History of science

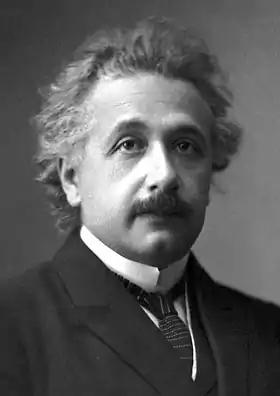
Einstein's official portrait after receiving the 1921 Nobel Prize in Physics

In physics, the behavior of electricity and magnetism was studied by Giovanni Aldini, Alessandro Volta, Michael Faraday, Georg Ohm, and others. The experiments, theories and discoveries of Michael Faraday, Andre-Marie Ampere, James Clerk Maxwell, and their contemporaries led to the unification of the two phenomena into a single theory of electromagnetism as described by Maxwell's equations. Thermodynamics led to an understanding of heat and the notion of energy being defined.